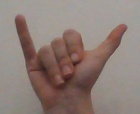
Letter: ya